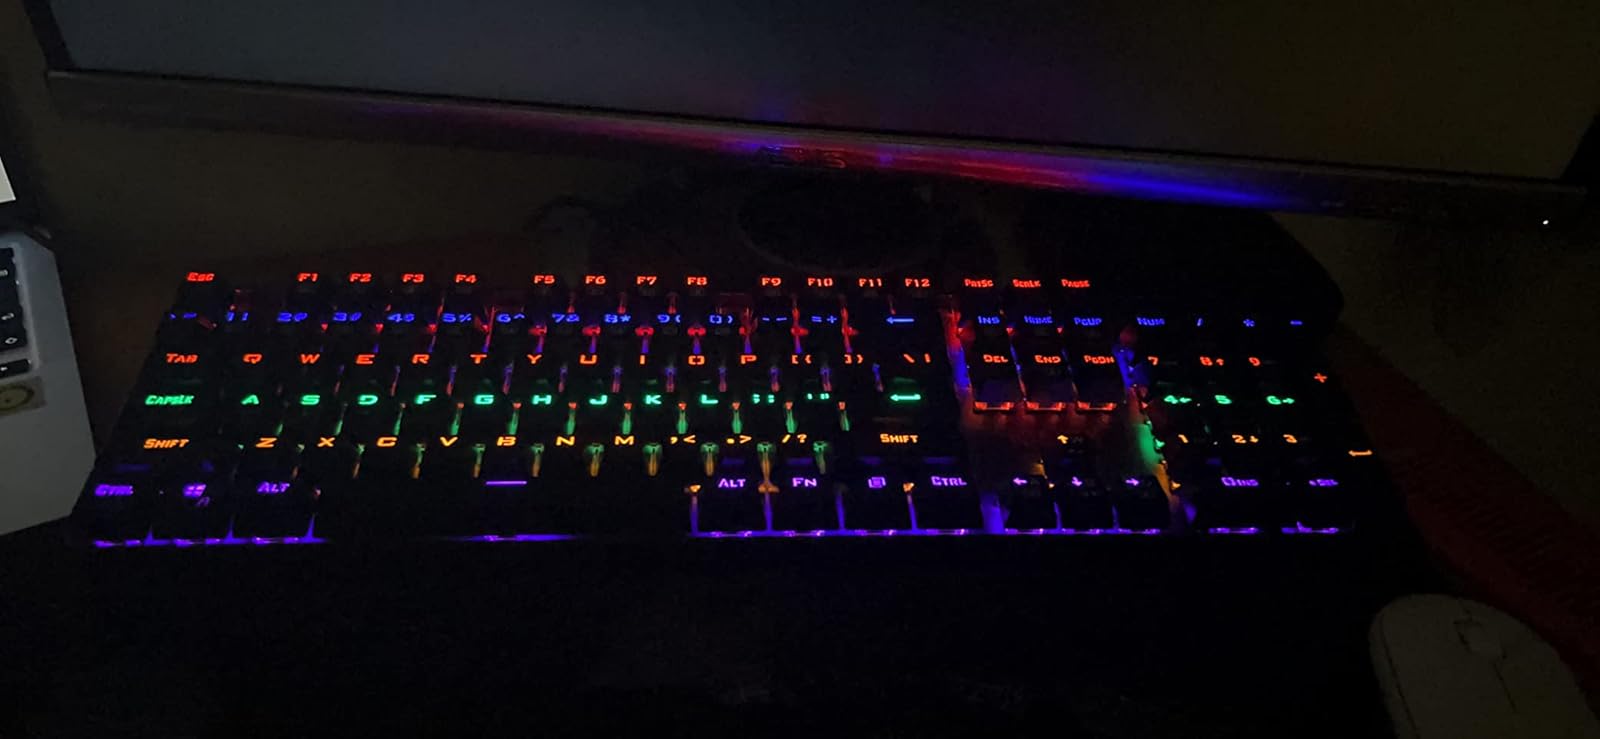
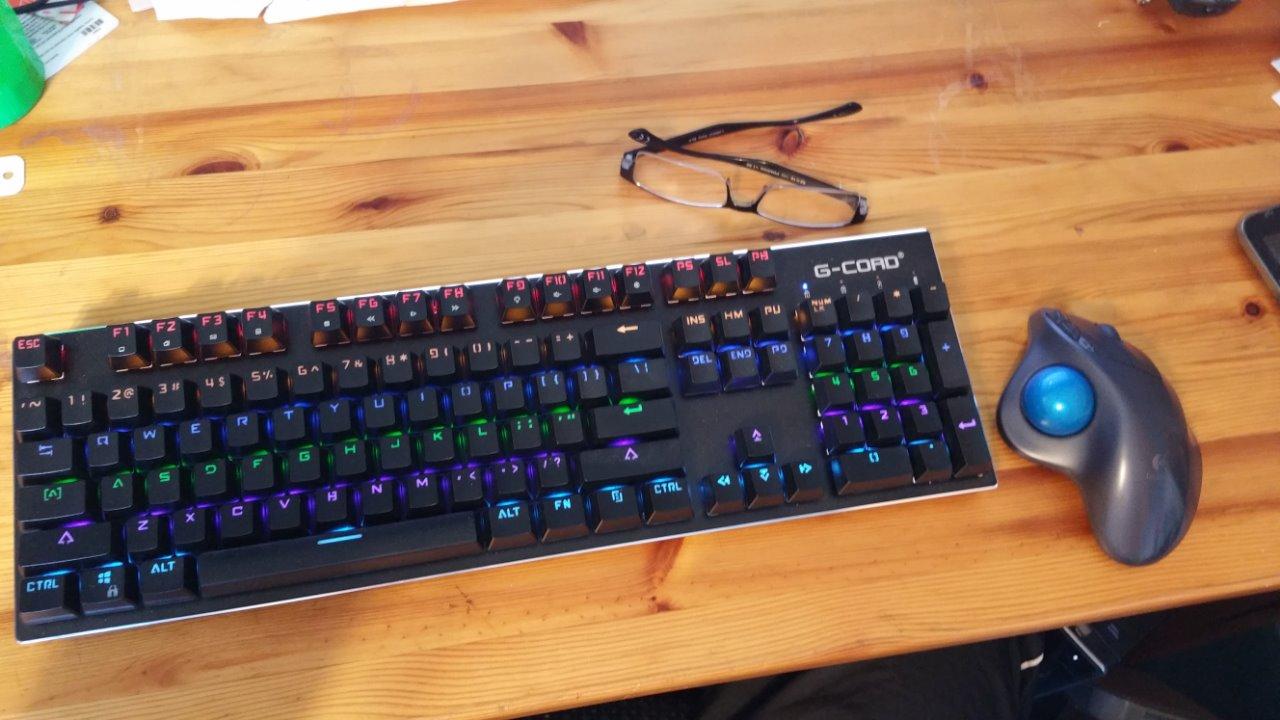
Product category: keyboard
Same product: no